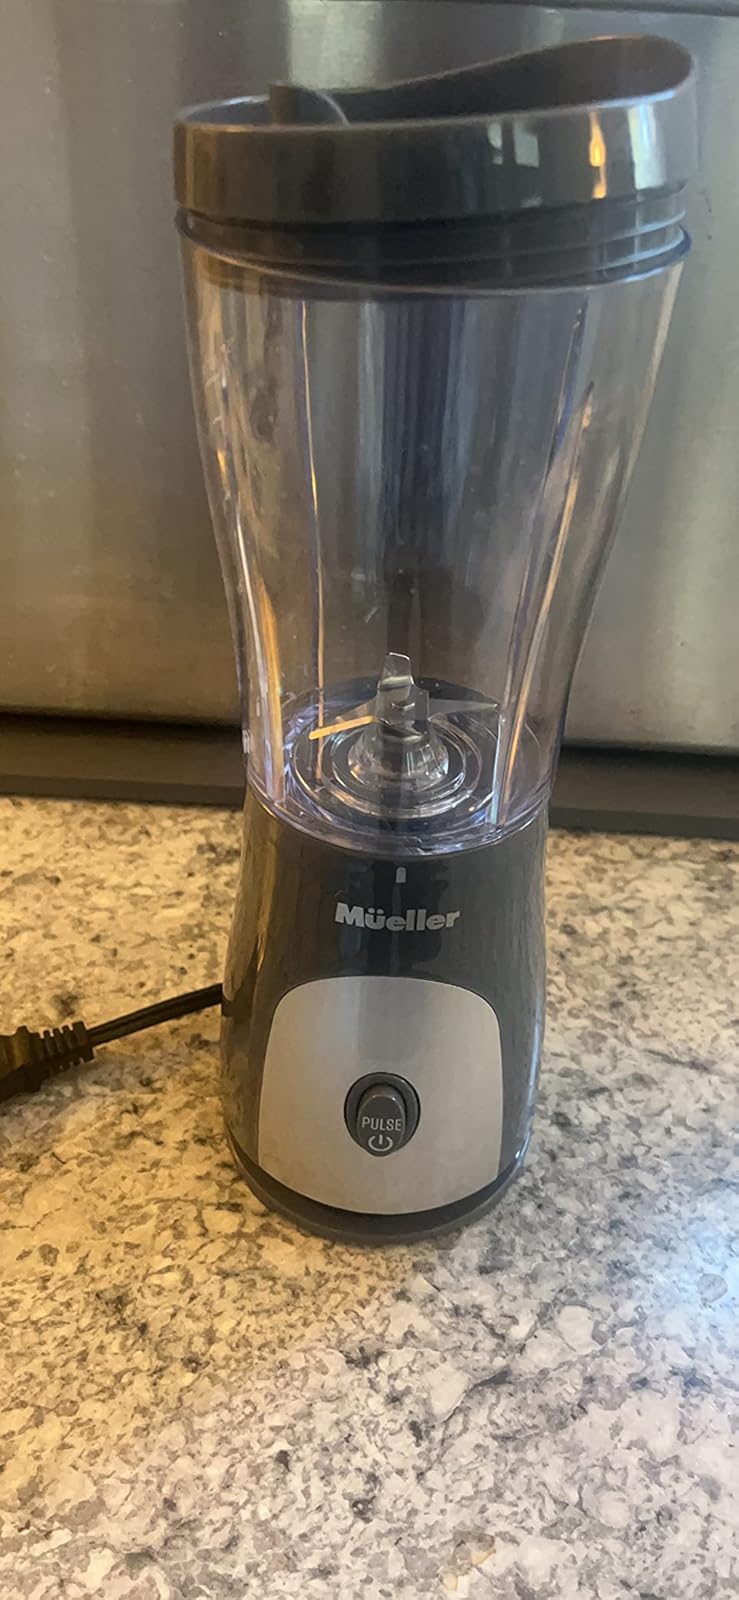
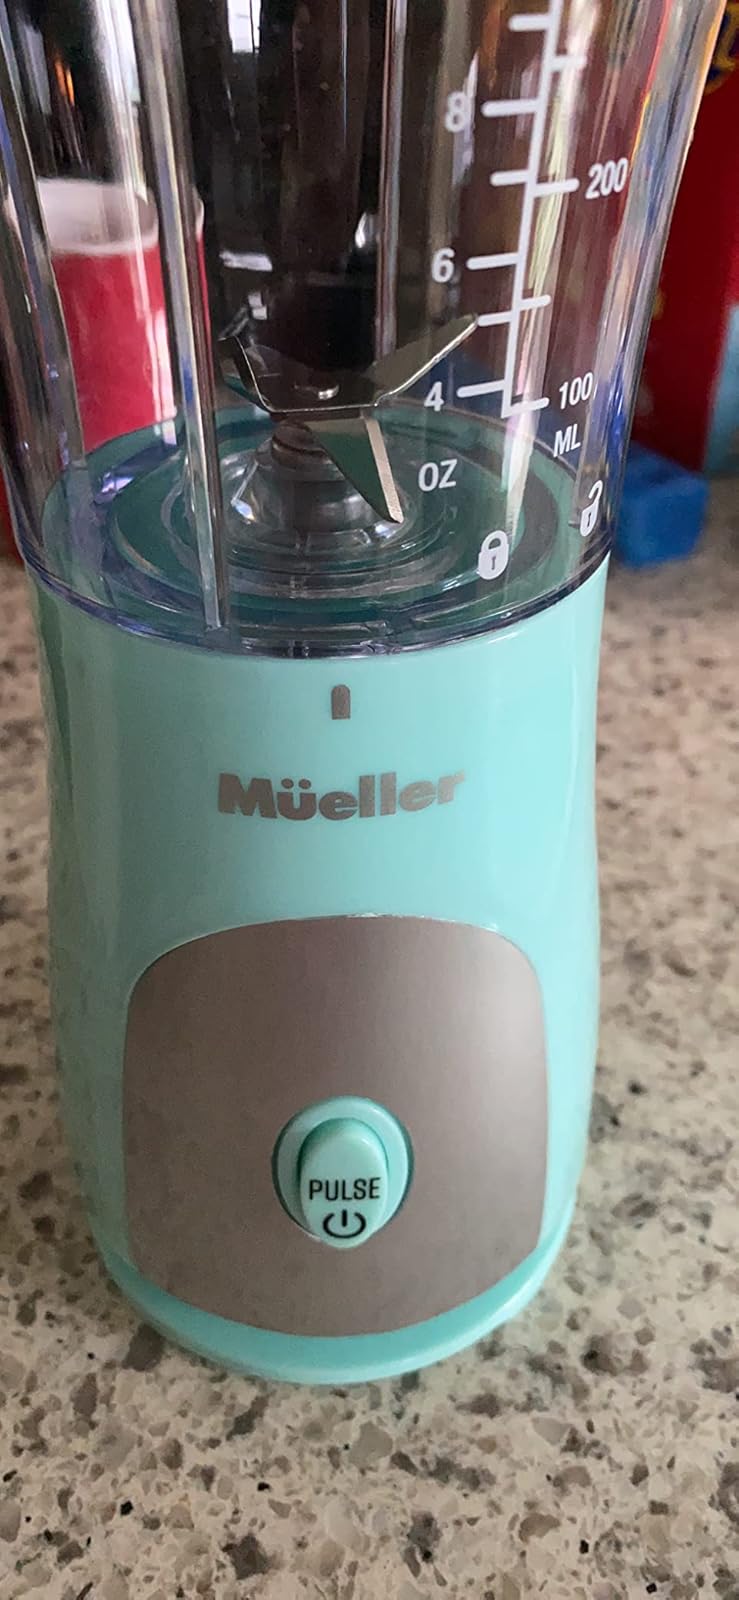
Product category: items_blender
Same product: no